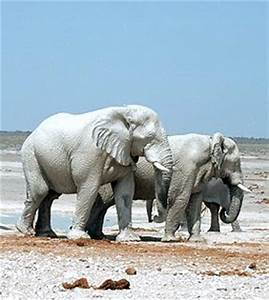
Label: elephant